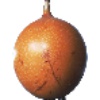
Label: granadilla